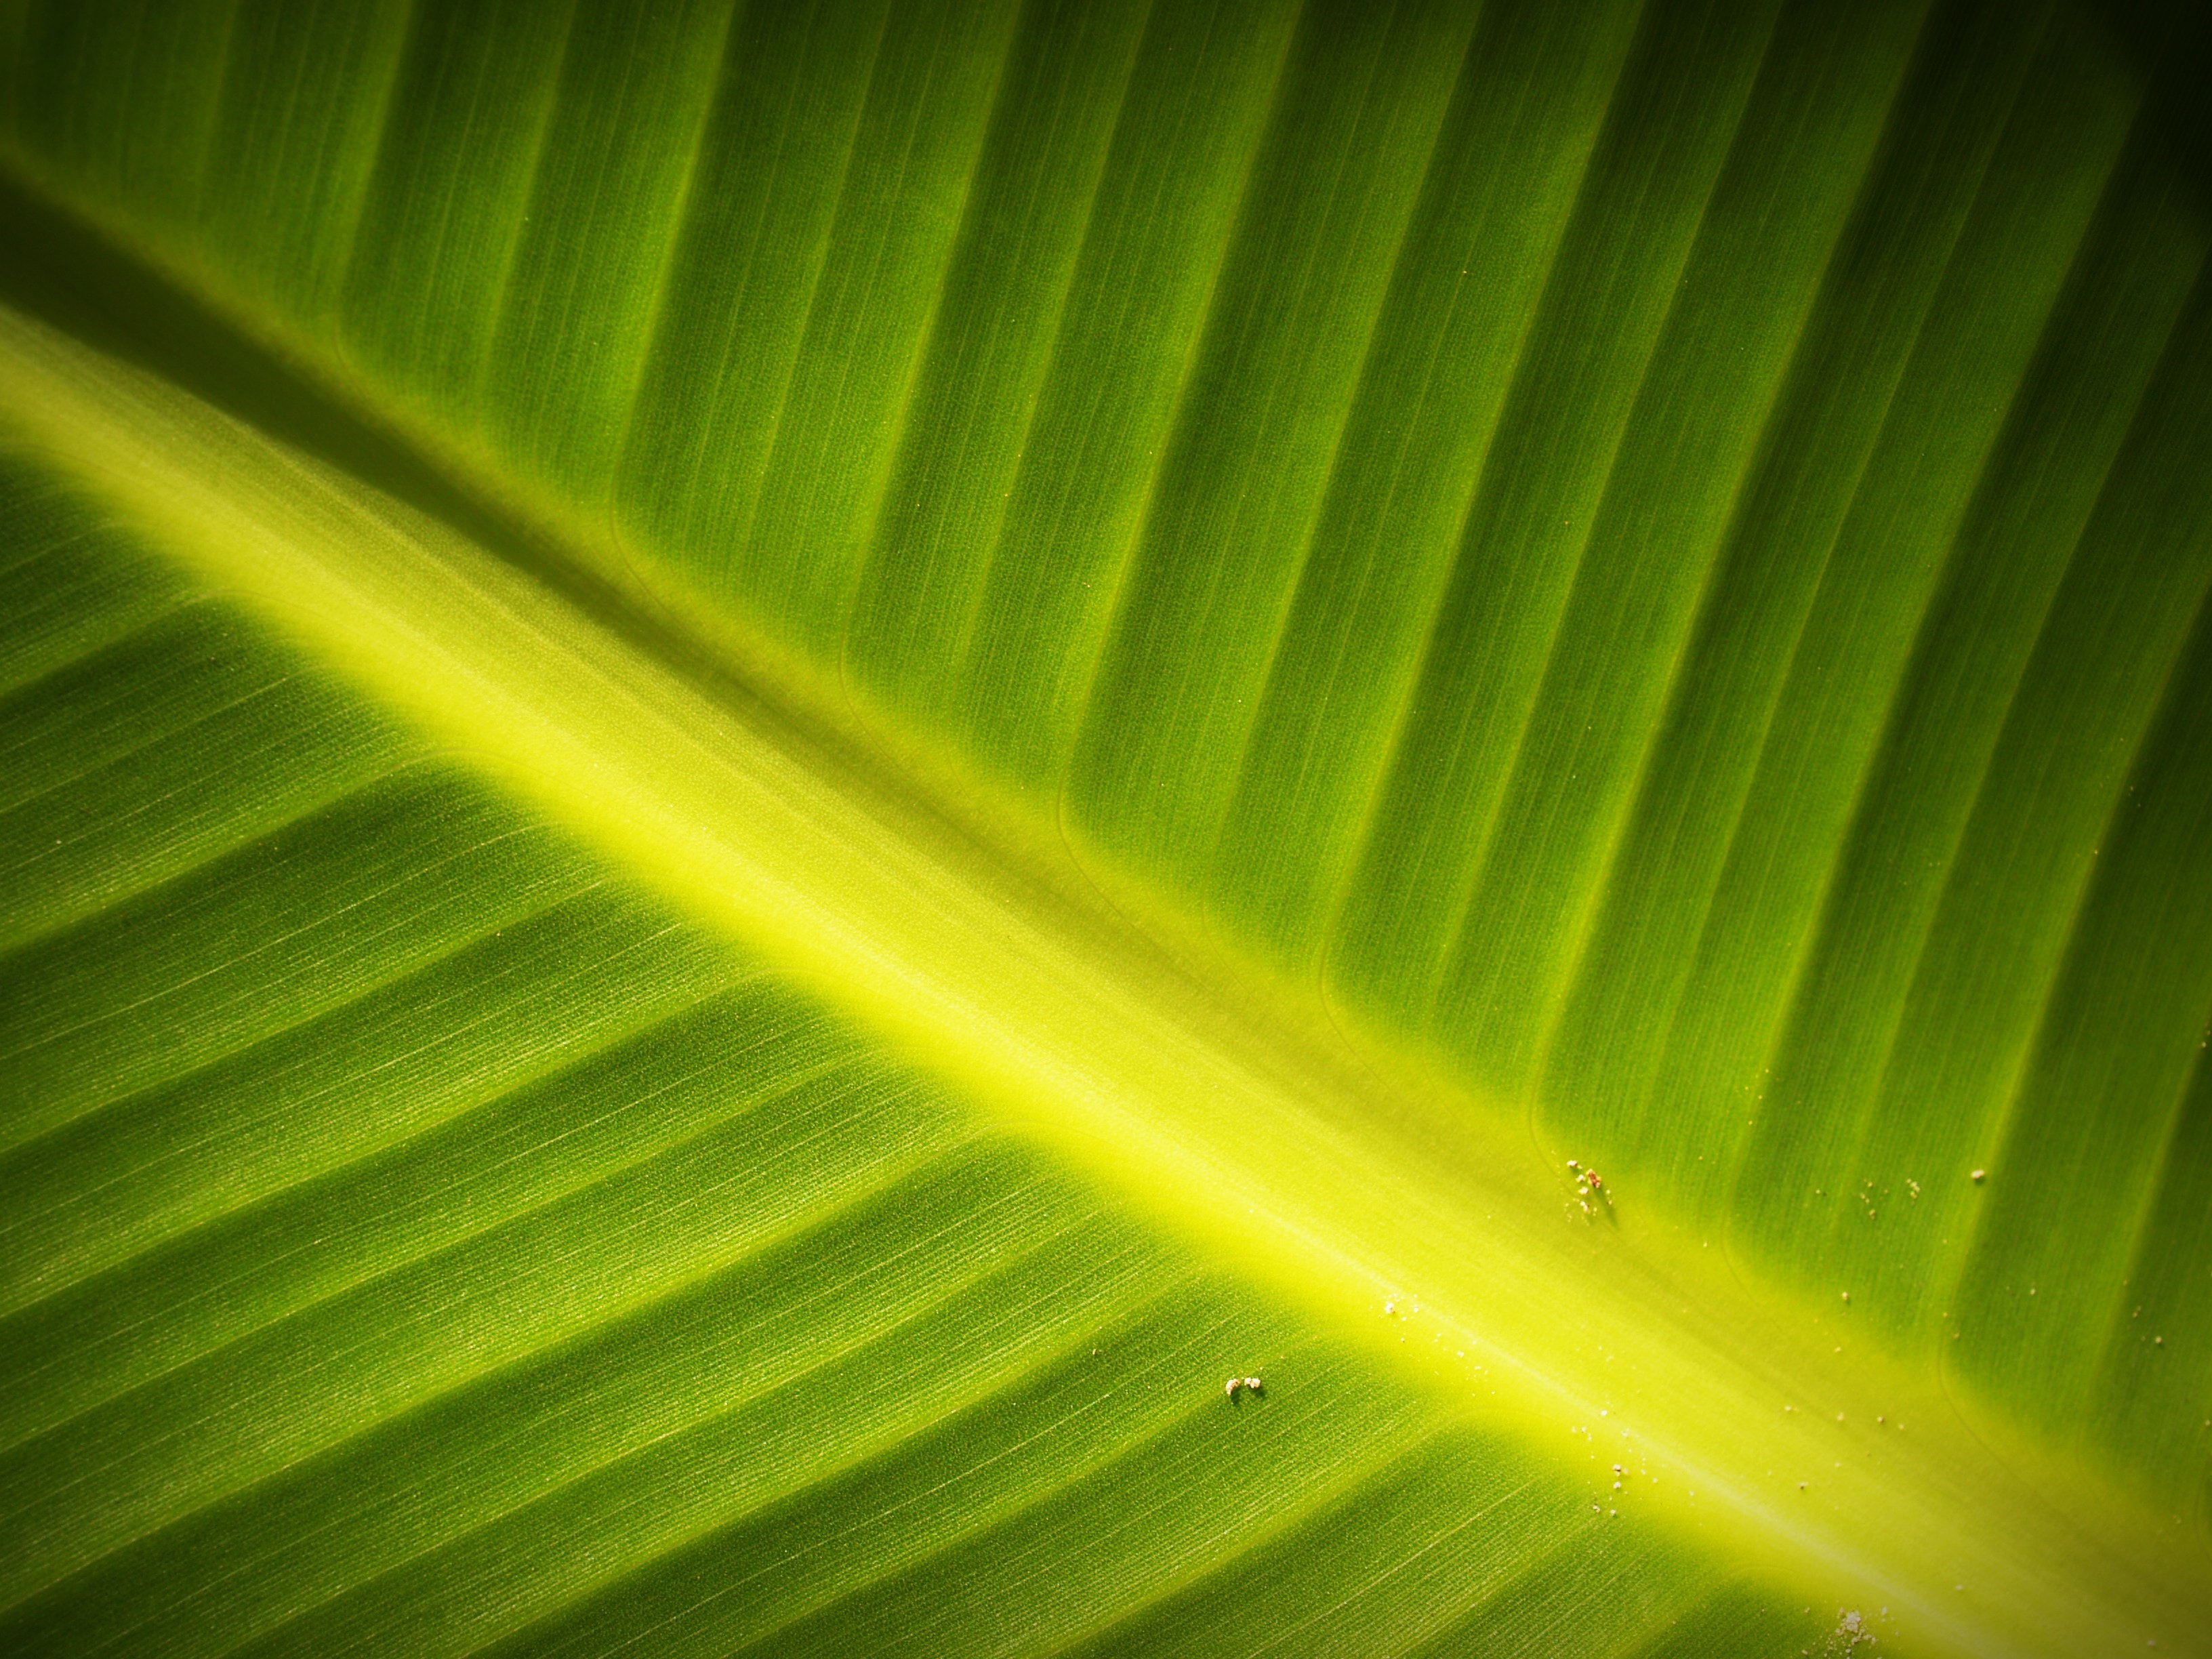
green, leaf, banana leaf, light, plant, close up, macro photography, symmetry